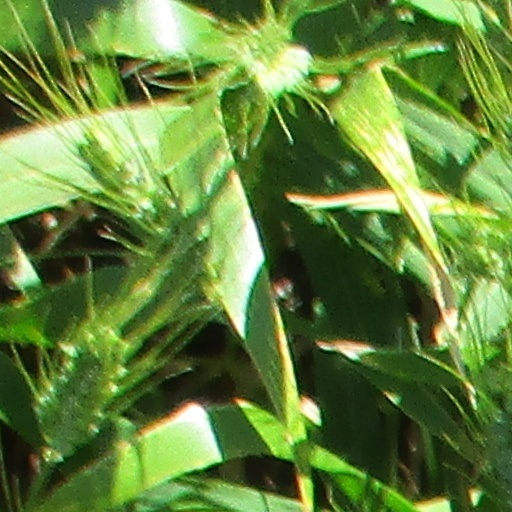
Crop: wheat